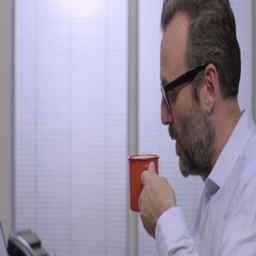
businessman with glasses drinking coffee in the office